Nick Gubbins

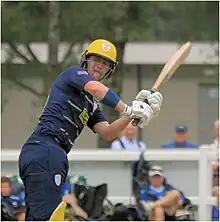
Gubbins in 2023

Nicholas Richard Trail Gubbins (born 31 December 1993) is an English first-class cricketer who plays for Hampshire.